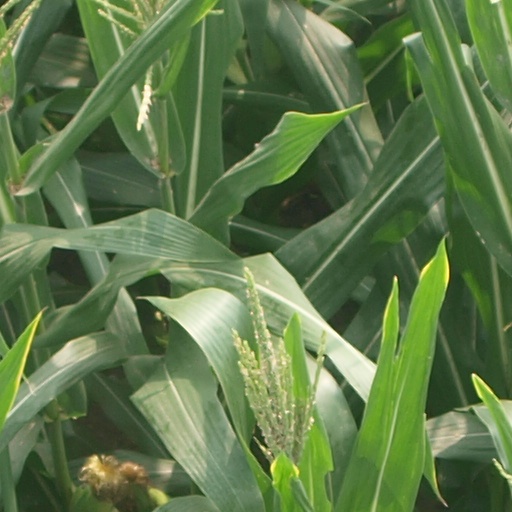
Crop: maize; corn